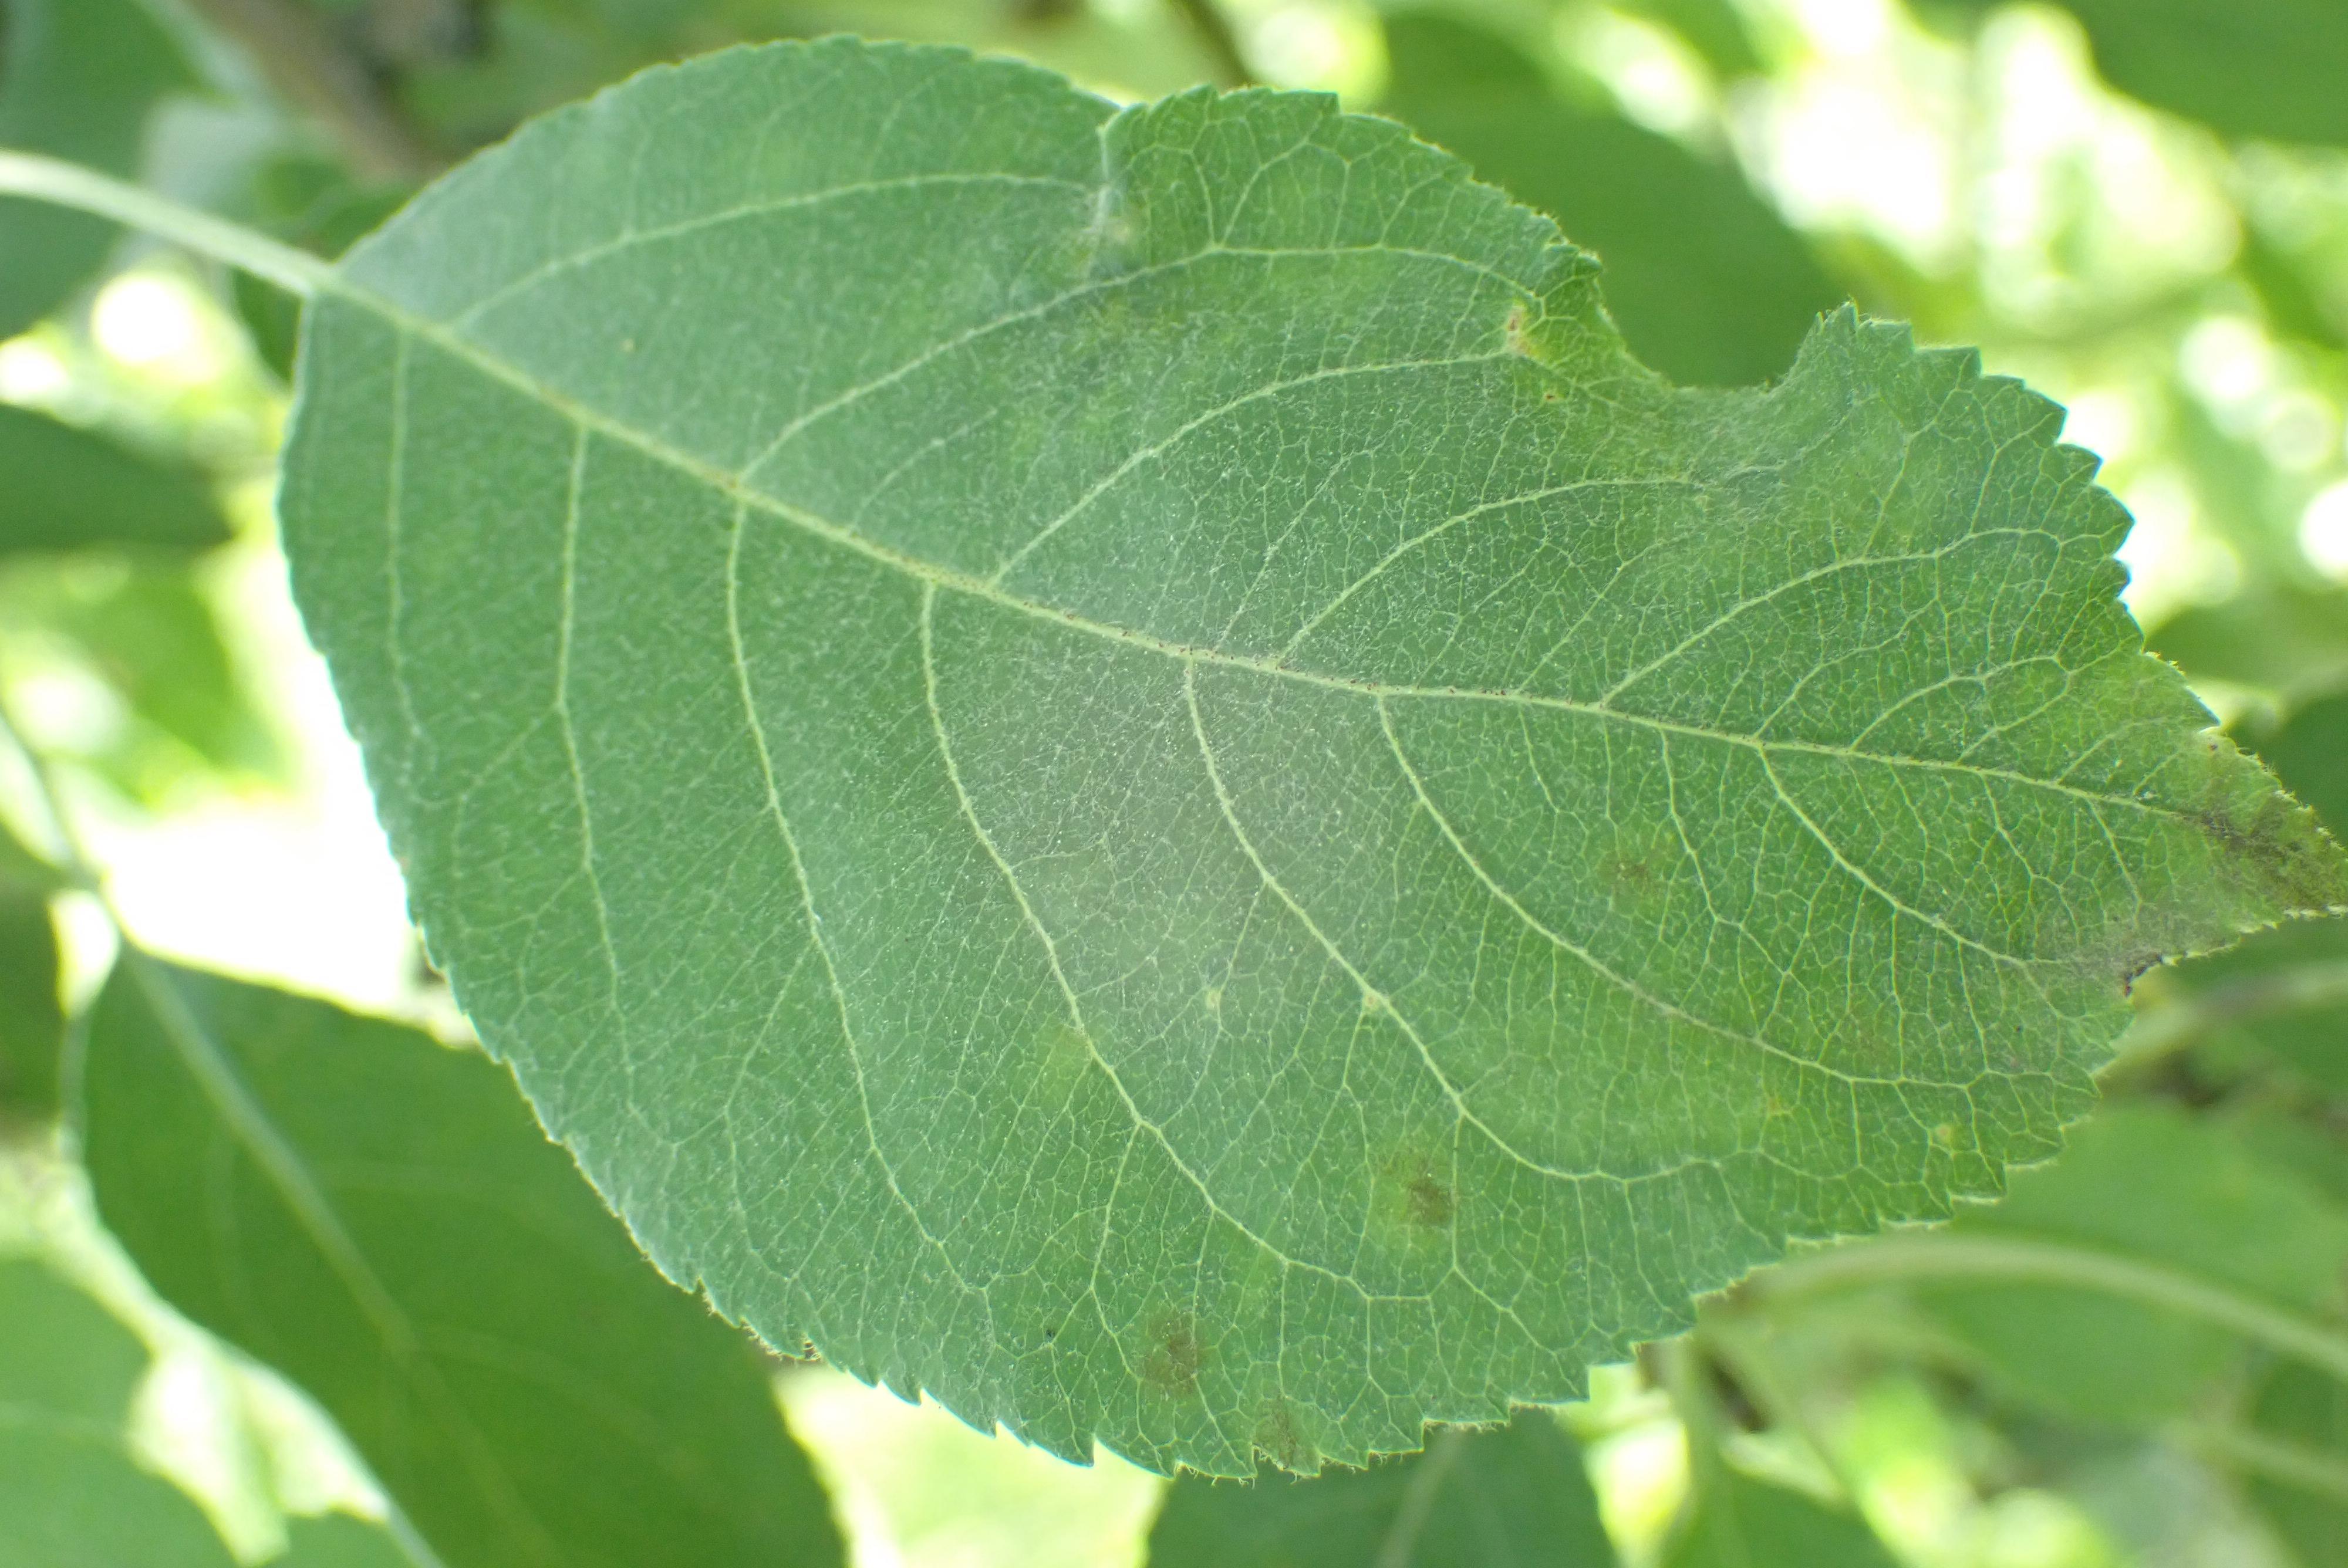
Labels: scab